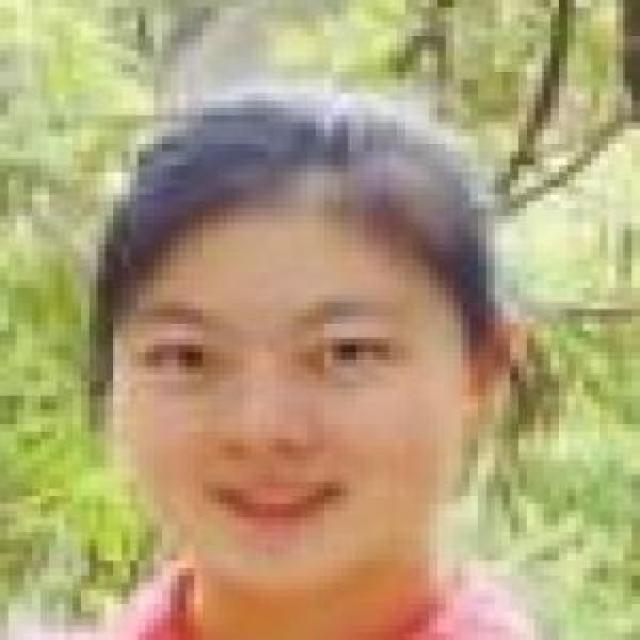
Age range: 13-20